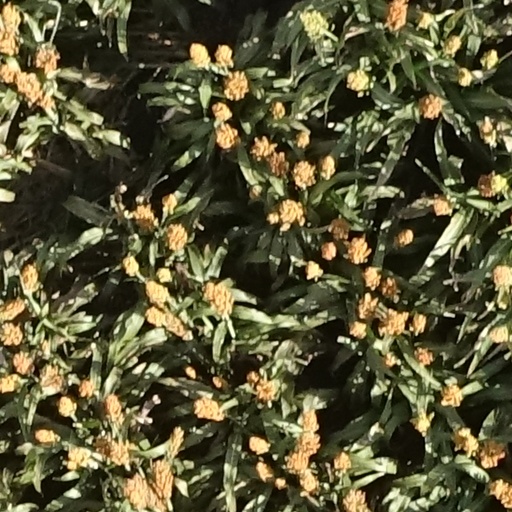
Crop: sorghum